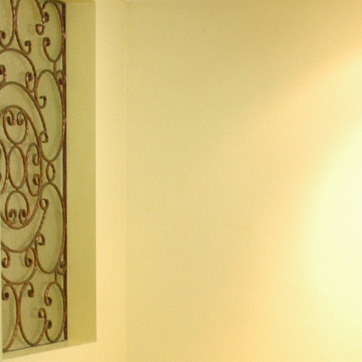
Material: painted